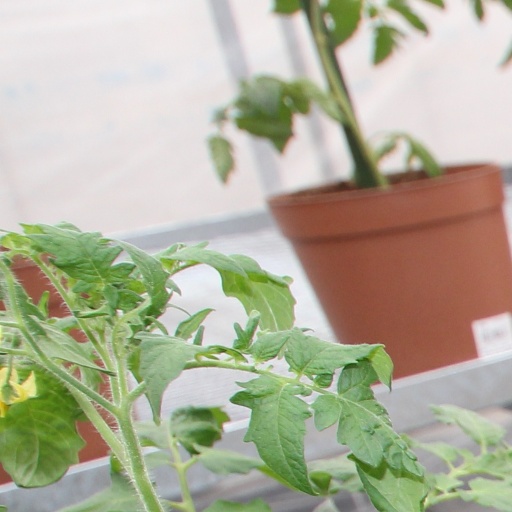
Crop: tomato